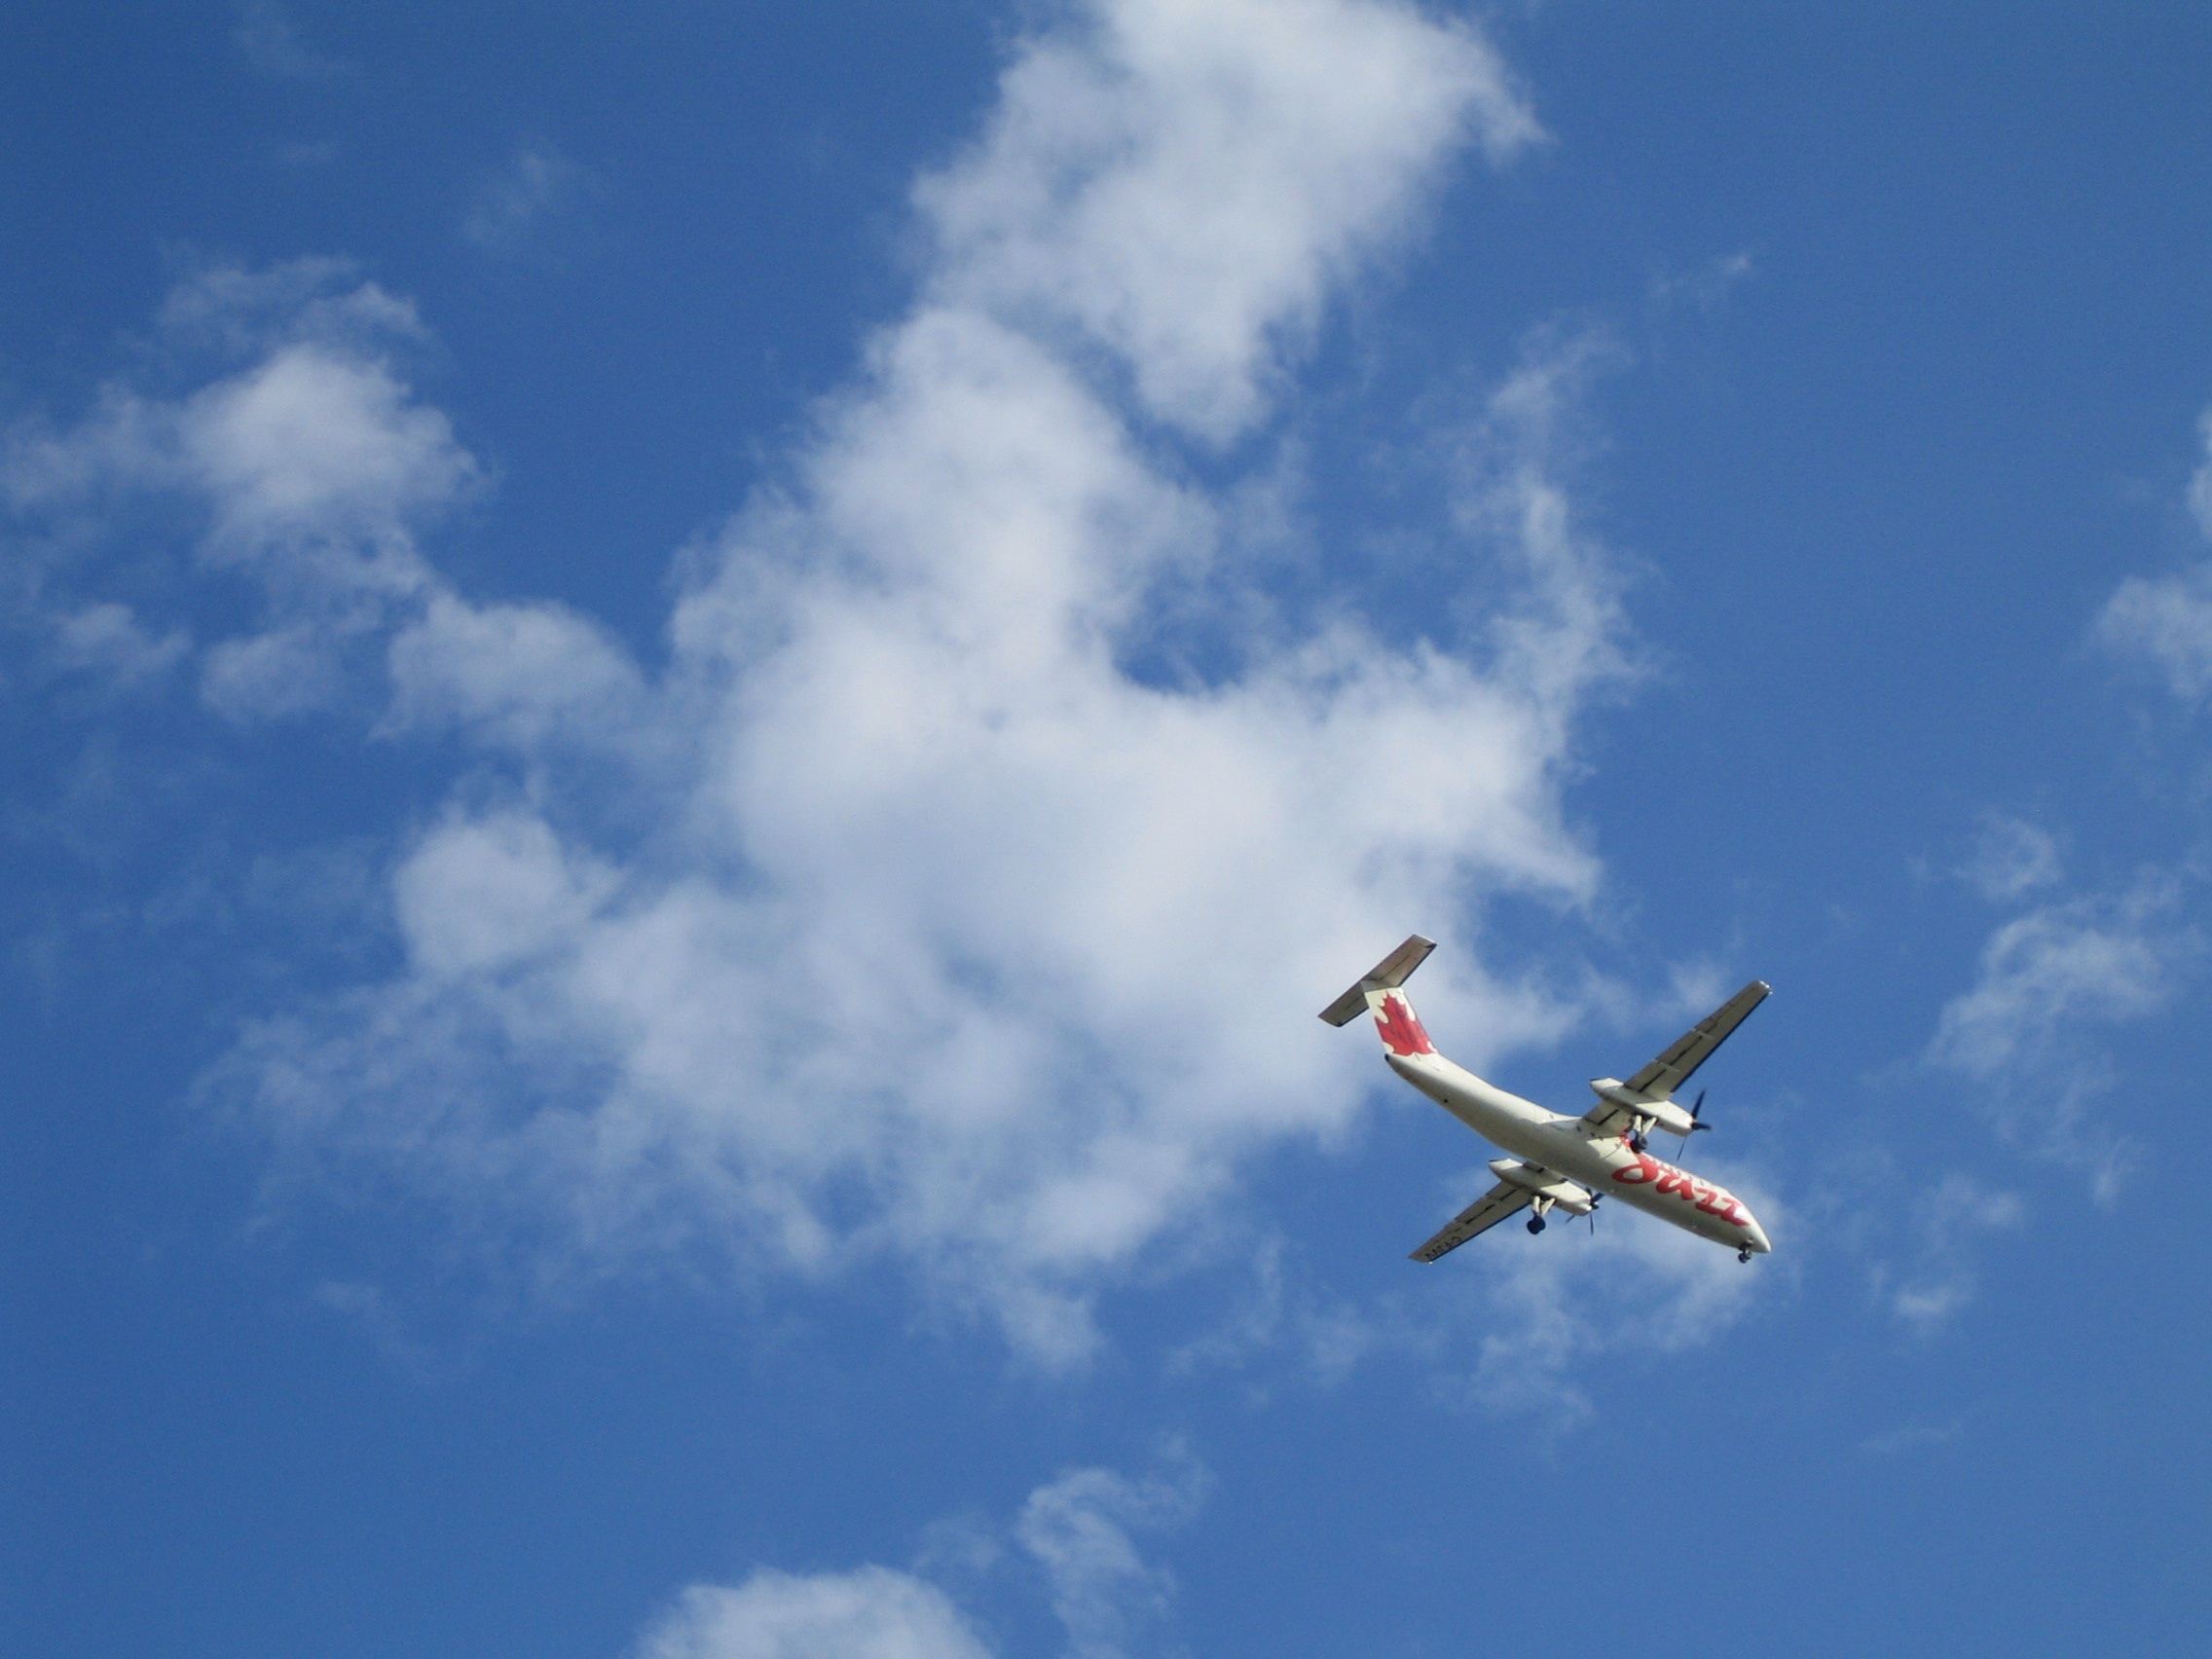
wing, cloud, sky, airplane, aircraft, transportation, vehicle, airline, aviation, flight, takeoff, air show, aerobatics, flying airplane, air cargo, air travel, atmosphere of earth, general aviation